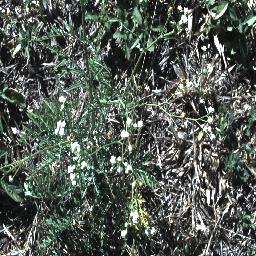
Label: parthenium